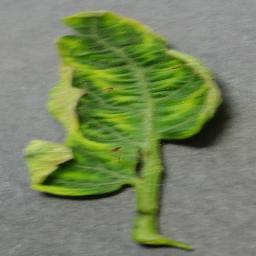
Label: Tomato___Tomato_Yellow_Leaf_Curl_Virus